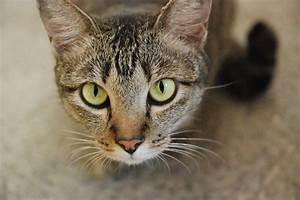
Label: gatto